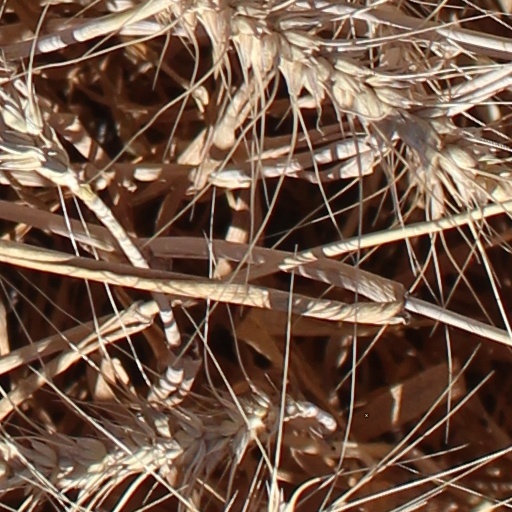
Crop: wheat